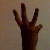
The image shows a hand gesture representing the number 6 in Indian Sign Language.